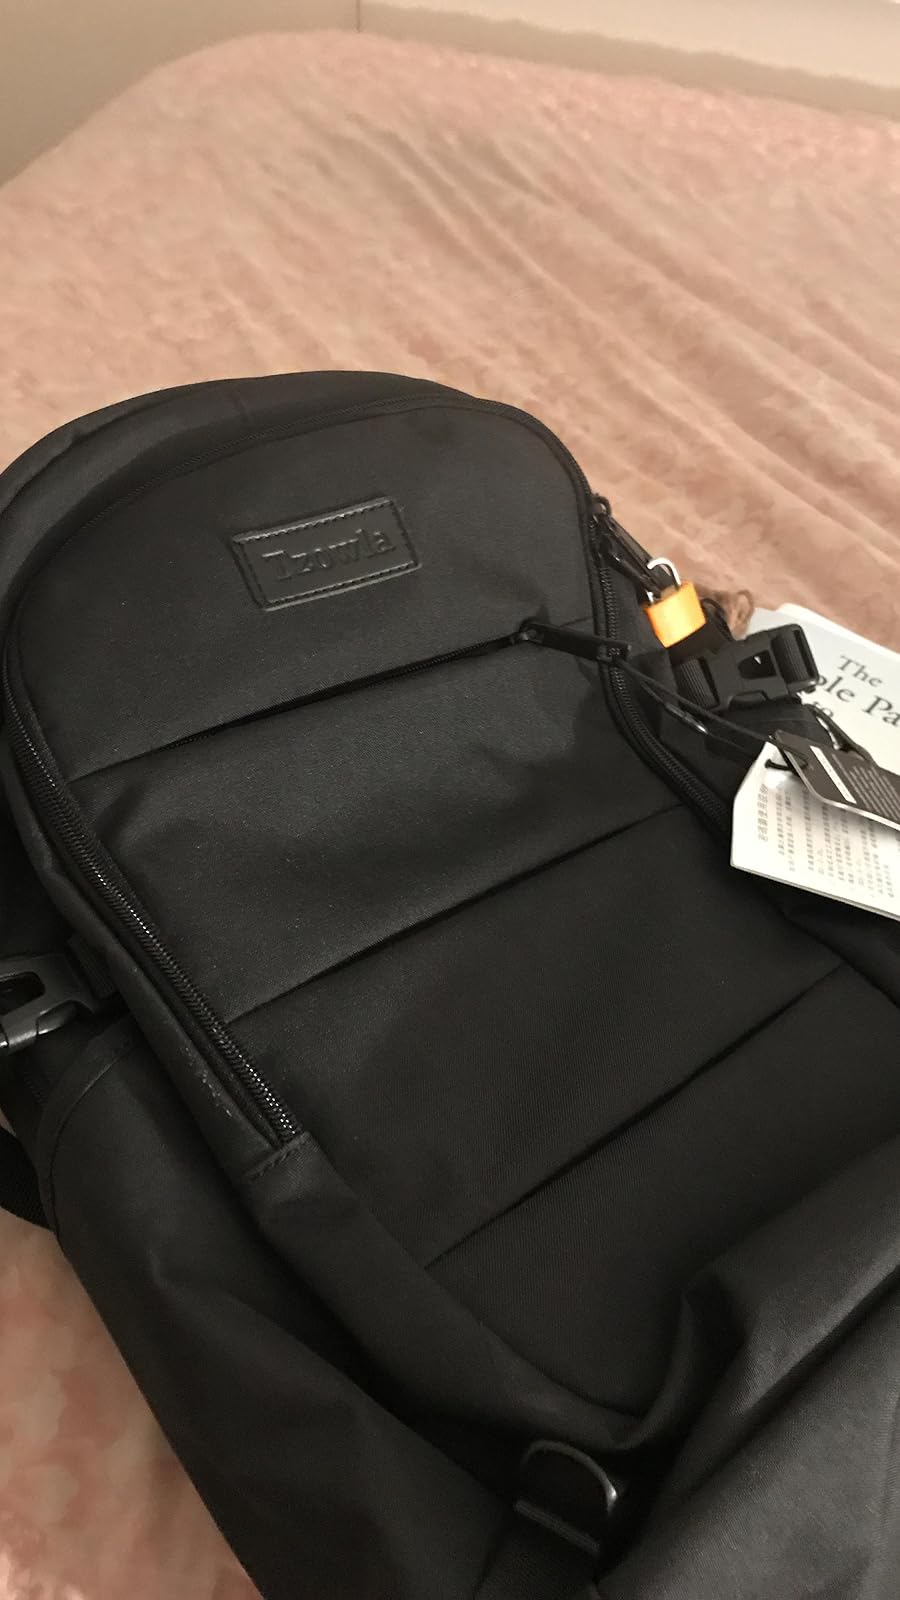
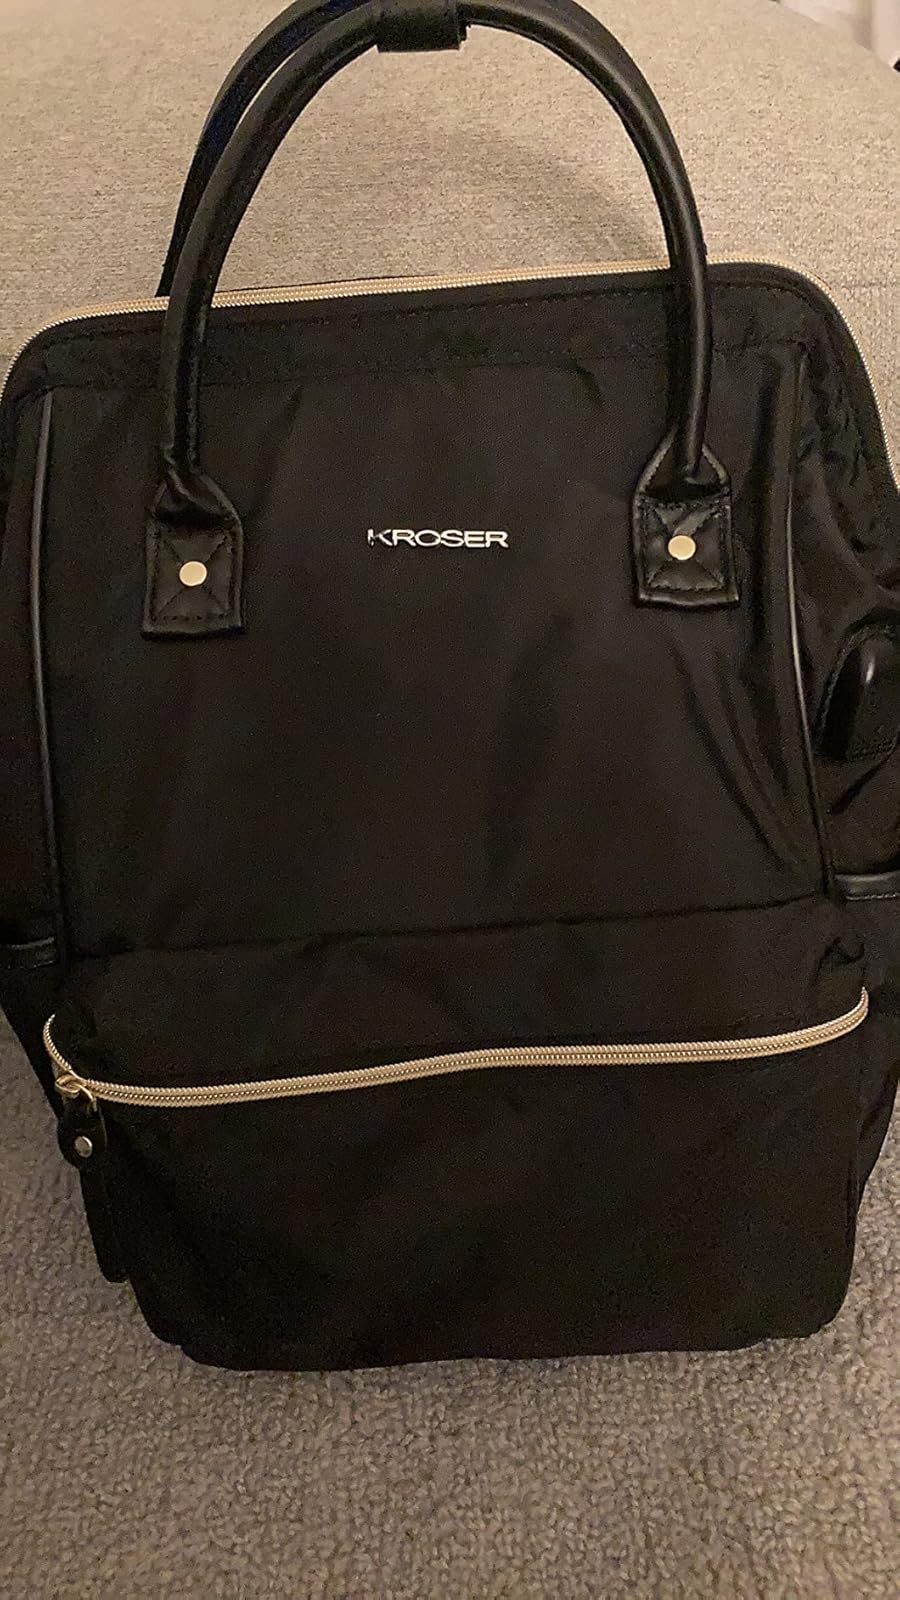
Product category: bag
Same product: no